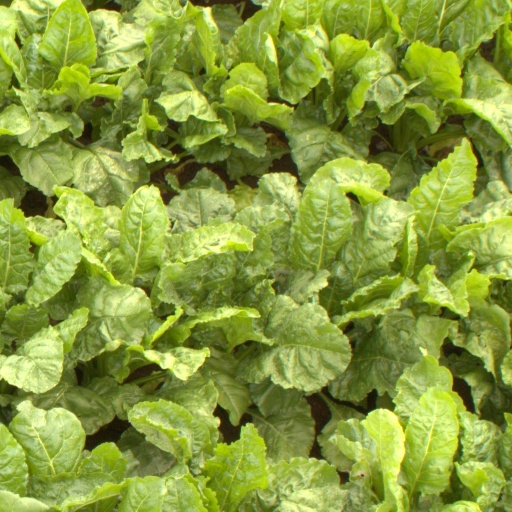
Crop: sugar beet